History of the England national rugby union team

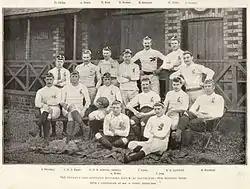
The English team before a match to Scotland in 1892

In 1878 Ireland hosted England at the Lansdowne Road stadium in Dublin. England emerged as winners, defeating Ireland seven points to nil. After defeating Ireland in 1879, England followed this up with another victory at Lansdowne Road; although the game was a lot closer, with England winning four points to one. England hosted Scotland in 1880 at the Whalley Range ground in Manchester; which they won to become the first winners of the Calcutta Cup. They beat Ireland at the same ground a year later.